Guy Tzur

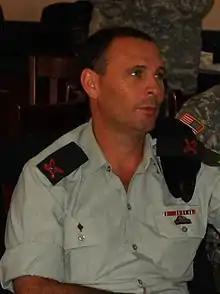

Guy Tzur (born 1962) was chief of the Ground Forces Command of the Israel Defense Forces.